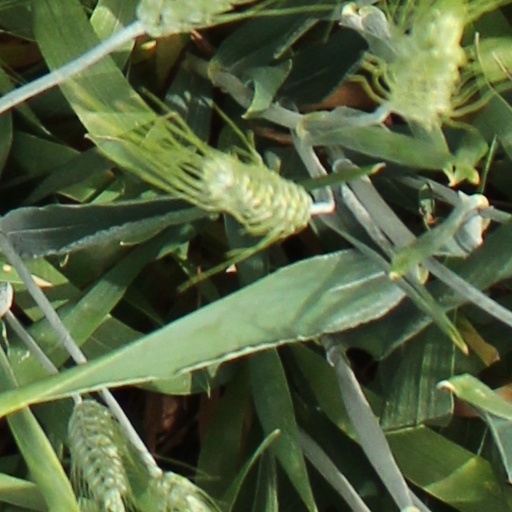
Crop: wheat